Beam's Shell Service Station and Office

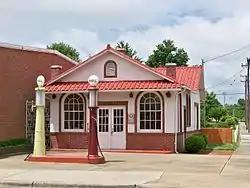

Beam's Shell Service Station and Office, also known as C. Grier Beam Truck Museum, is a historic service station located at 117 N. Mountain St. in Cherryville, Gaston County, North Carolina. It was built about 1930 by the Shell Oil Company, and is a one-story, rectangular Mission/spanish Revival style building. Associated with the service station are the original pump island and gasoline pumps. The building features a brick water table and brick trim on a stuccoed construction.